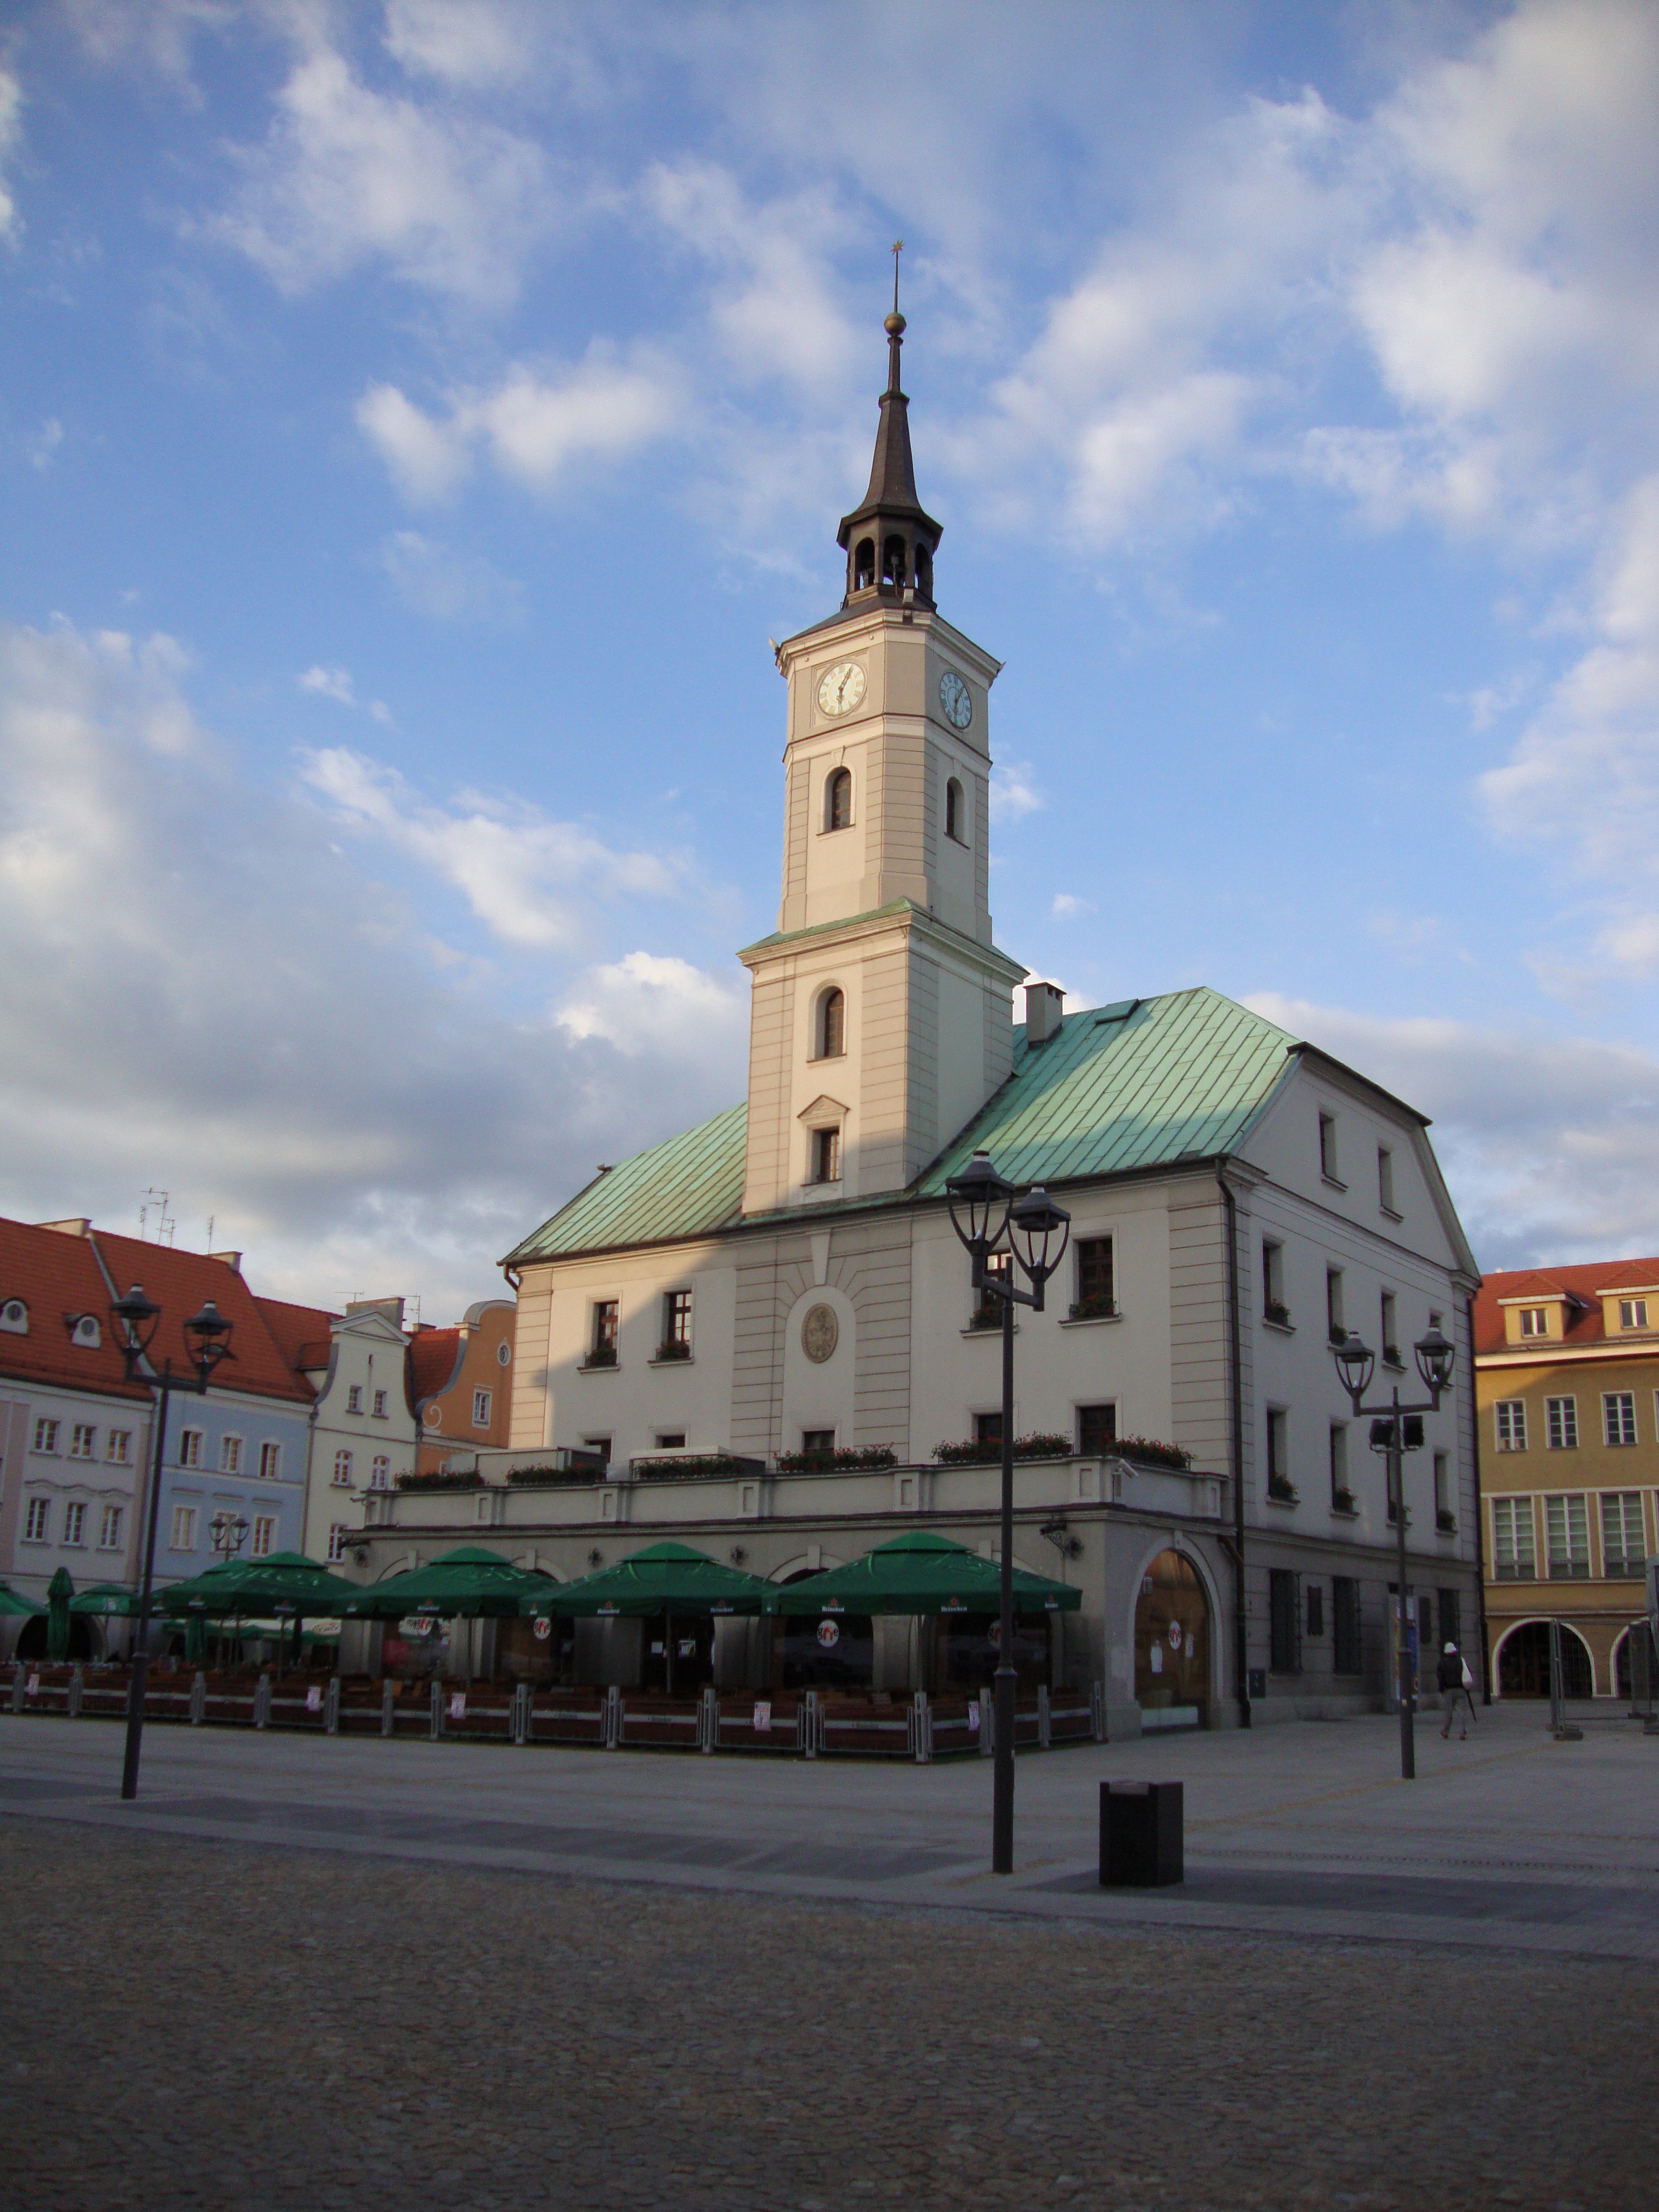
architecture, town, building, city, monument, cityscape, downtown, tower, landmark, church, place of worship, clock tower, bell tower, steeple, poland, town square, the town hall, urban area, gliwice, human settlement